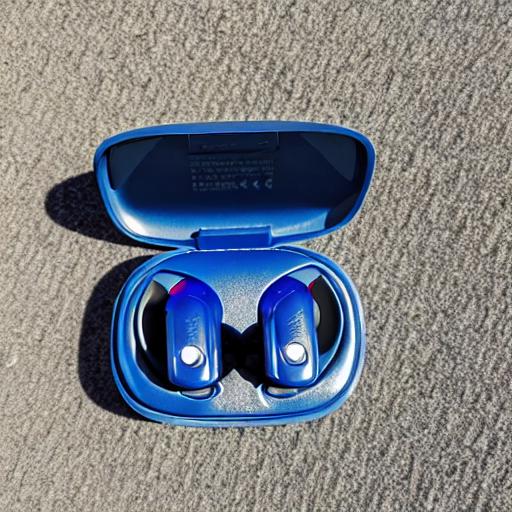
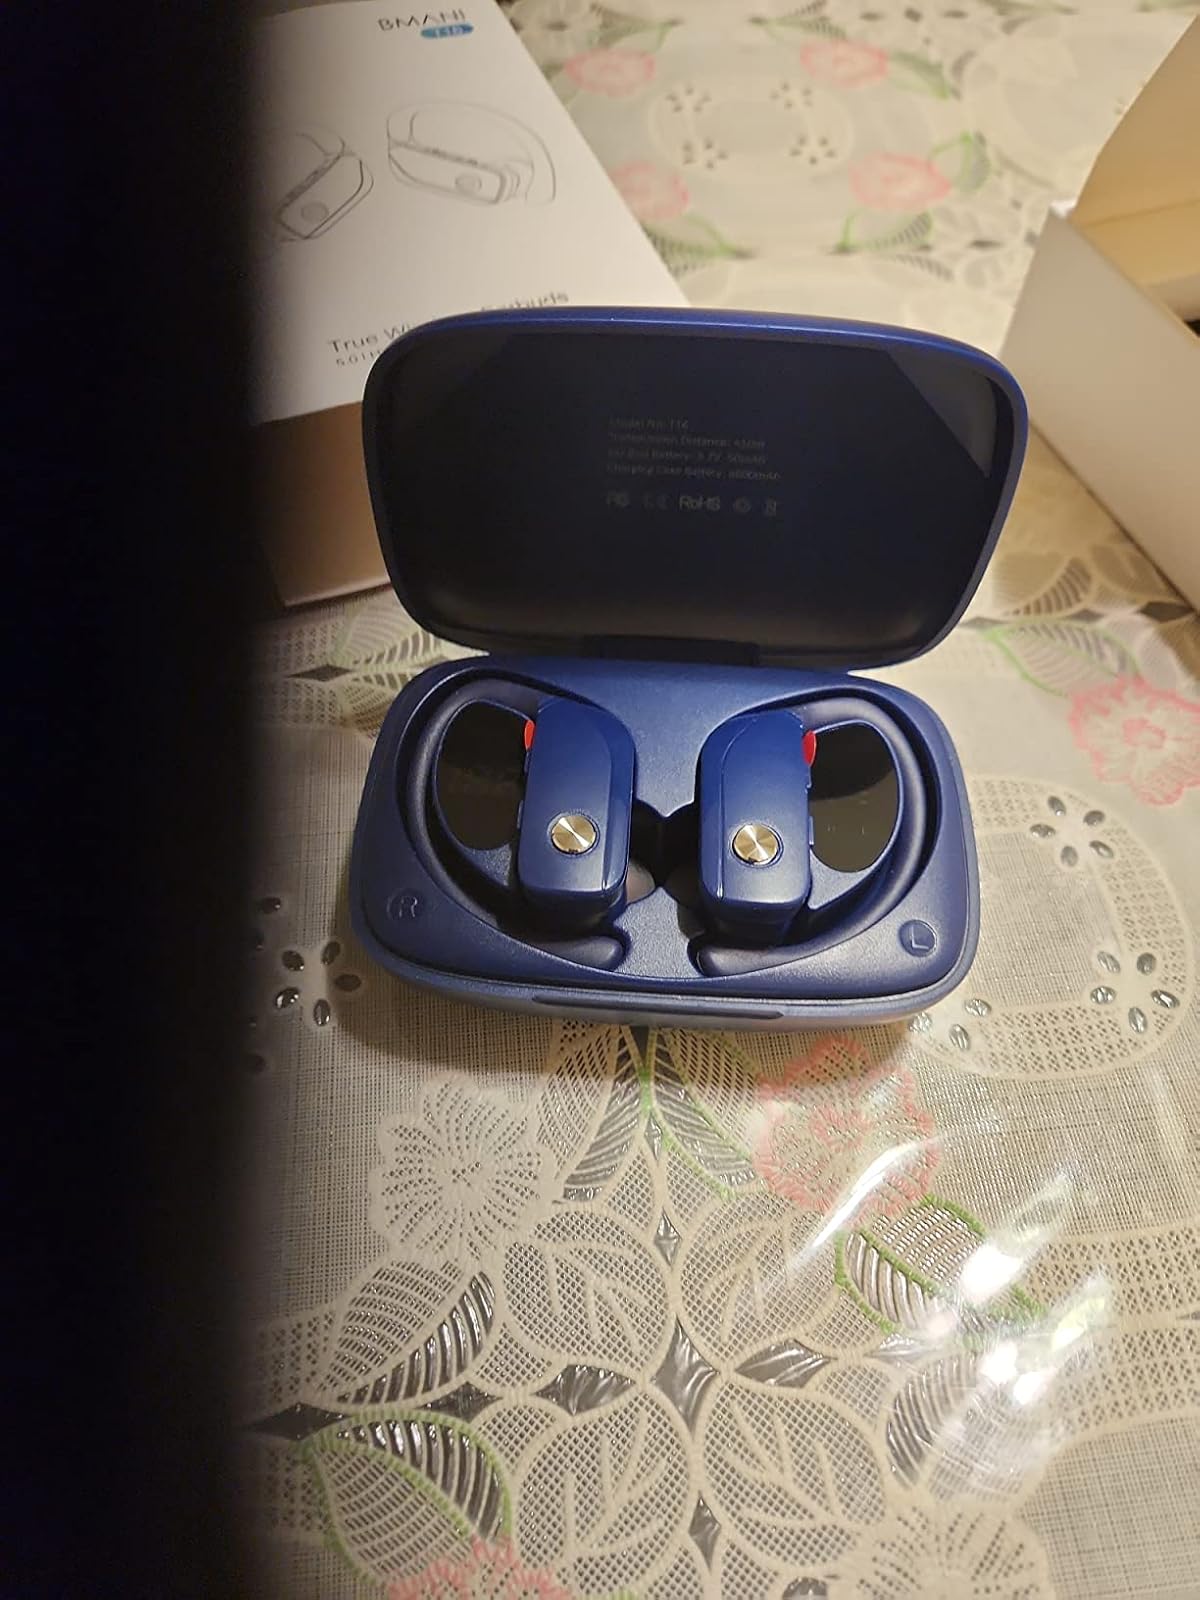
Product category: earbuds
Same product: no